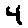
Label: 4